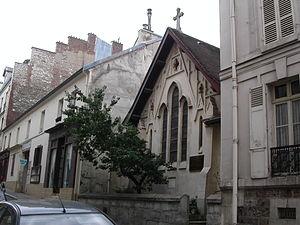
La St. Mark's Church est une église anglicane, dédiée à Saint Marc l'Évangéliste, à Versailles en France, près de Paris. Elle est rattachée au diocèse anglican de Gibraltar.